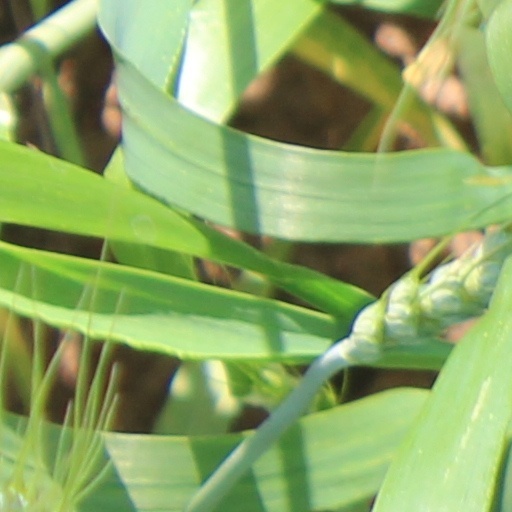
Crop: wheat